Blackstar (album)

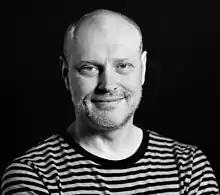
Jonathan Barnbrook designed the album's artwork.

The artwork for "Blackstar" was designed by Jonathan Barnbrook, who filled the same role on "Heathen" (2002), "Reality" (2003) and "The Next Day". The cover's star image is credited to NASA in the CD booklet. The five star segments below the main star form the word "BOWIE" in stylised letters. The vinyl cover, in black, features the star as a cutout, revealing the record (with an all-black picture label) beneath. With the record removed, the black paper behind the cutout reveals a hidden picture of a starfield when the foldout sleeve is held up to a light source. It took more than four months for fans to discover the effect. The designer claimed there were many other surprises hidden in the LP's artwork. Music journalists noted that a "black star lesion", usually found inside a breast, suggests to medical practitioners evidence of certain types of cancer. The sleeve is the first and only Bowie sleeve to not feature an image of the artist himself. After Bowie's death, Barnbrook released the "Blackstar" design elements under a Creative Commons NonCommercial-ShareAlike license.